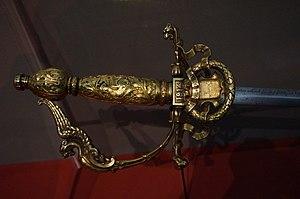
Lors de l'exposition Été 1914 Nancy et la Lorraine dans la guerre.Epée offete par les dames de Nancy par souscription publique.
Édouard de Castelnau, né le 24 décembre 1851 à Saint-Affrique et mort le 19 mars 1944 à Montastruc-la-Conseillère, est un général d'armée français, commandant de groupe d'armées et chef d'État-Major des armées durant la Première Guerre mondiale. Élu député en 1919, président de la Commission de l'armée pendant la législature, il prend ensuite la tête d'un mouvement politique confessionnel, la Fédération nationale catholique. Pendant la Seconde Guerre mondiale, opposé au maréchal Pétain et au régime de Vichy, il soutient la Résistance. Longtemps controversé en raison d'un catholicisme jugé outrancier par ses adversaires, les historiens modèrent très sensiblement ce portrait en soulignant sa très grande loyauté aux institutions républicaines, contestant notamment qu'il ait pu être réactionnaire.